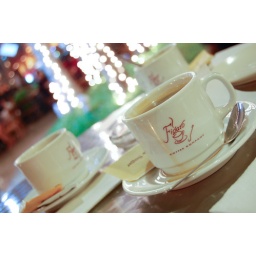
i'm endorsing figaro since my cute japanese girl subject is well guarded by his boyfriend. o_O